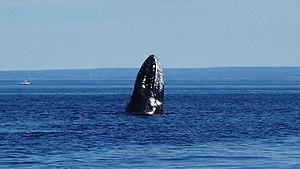
La géographie du Québec est l'ensemble des réalités physiques et humaines qui composent le Québec. Situé à l'est du continent nord-américain, le Québec a une superficie de 1 667 441 km². Le Québec fait trois fois la taille de la France métropolitaine et cinq fois celle du Japon.